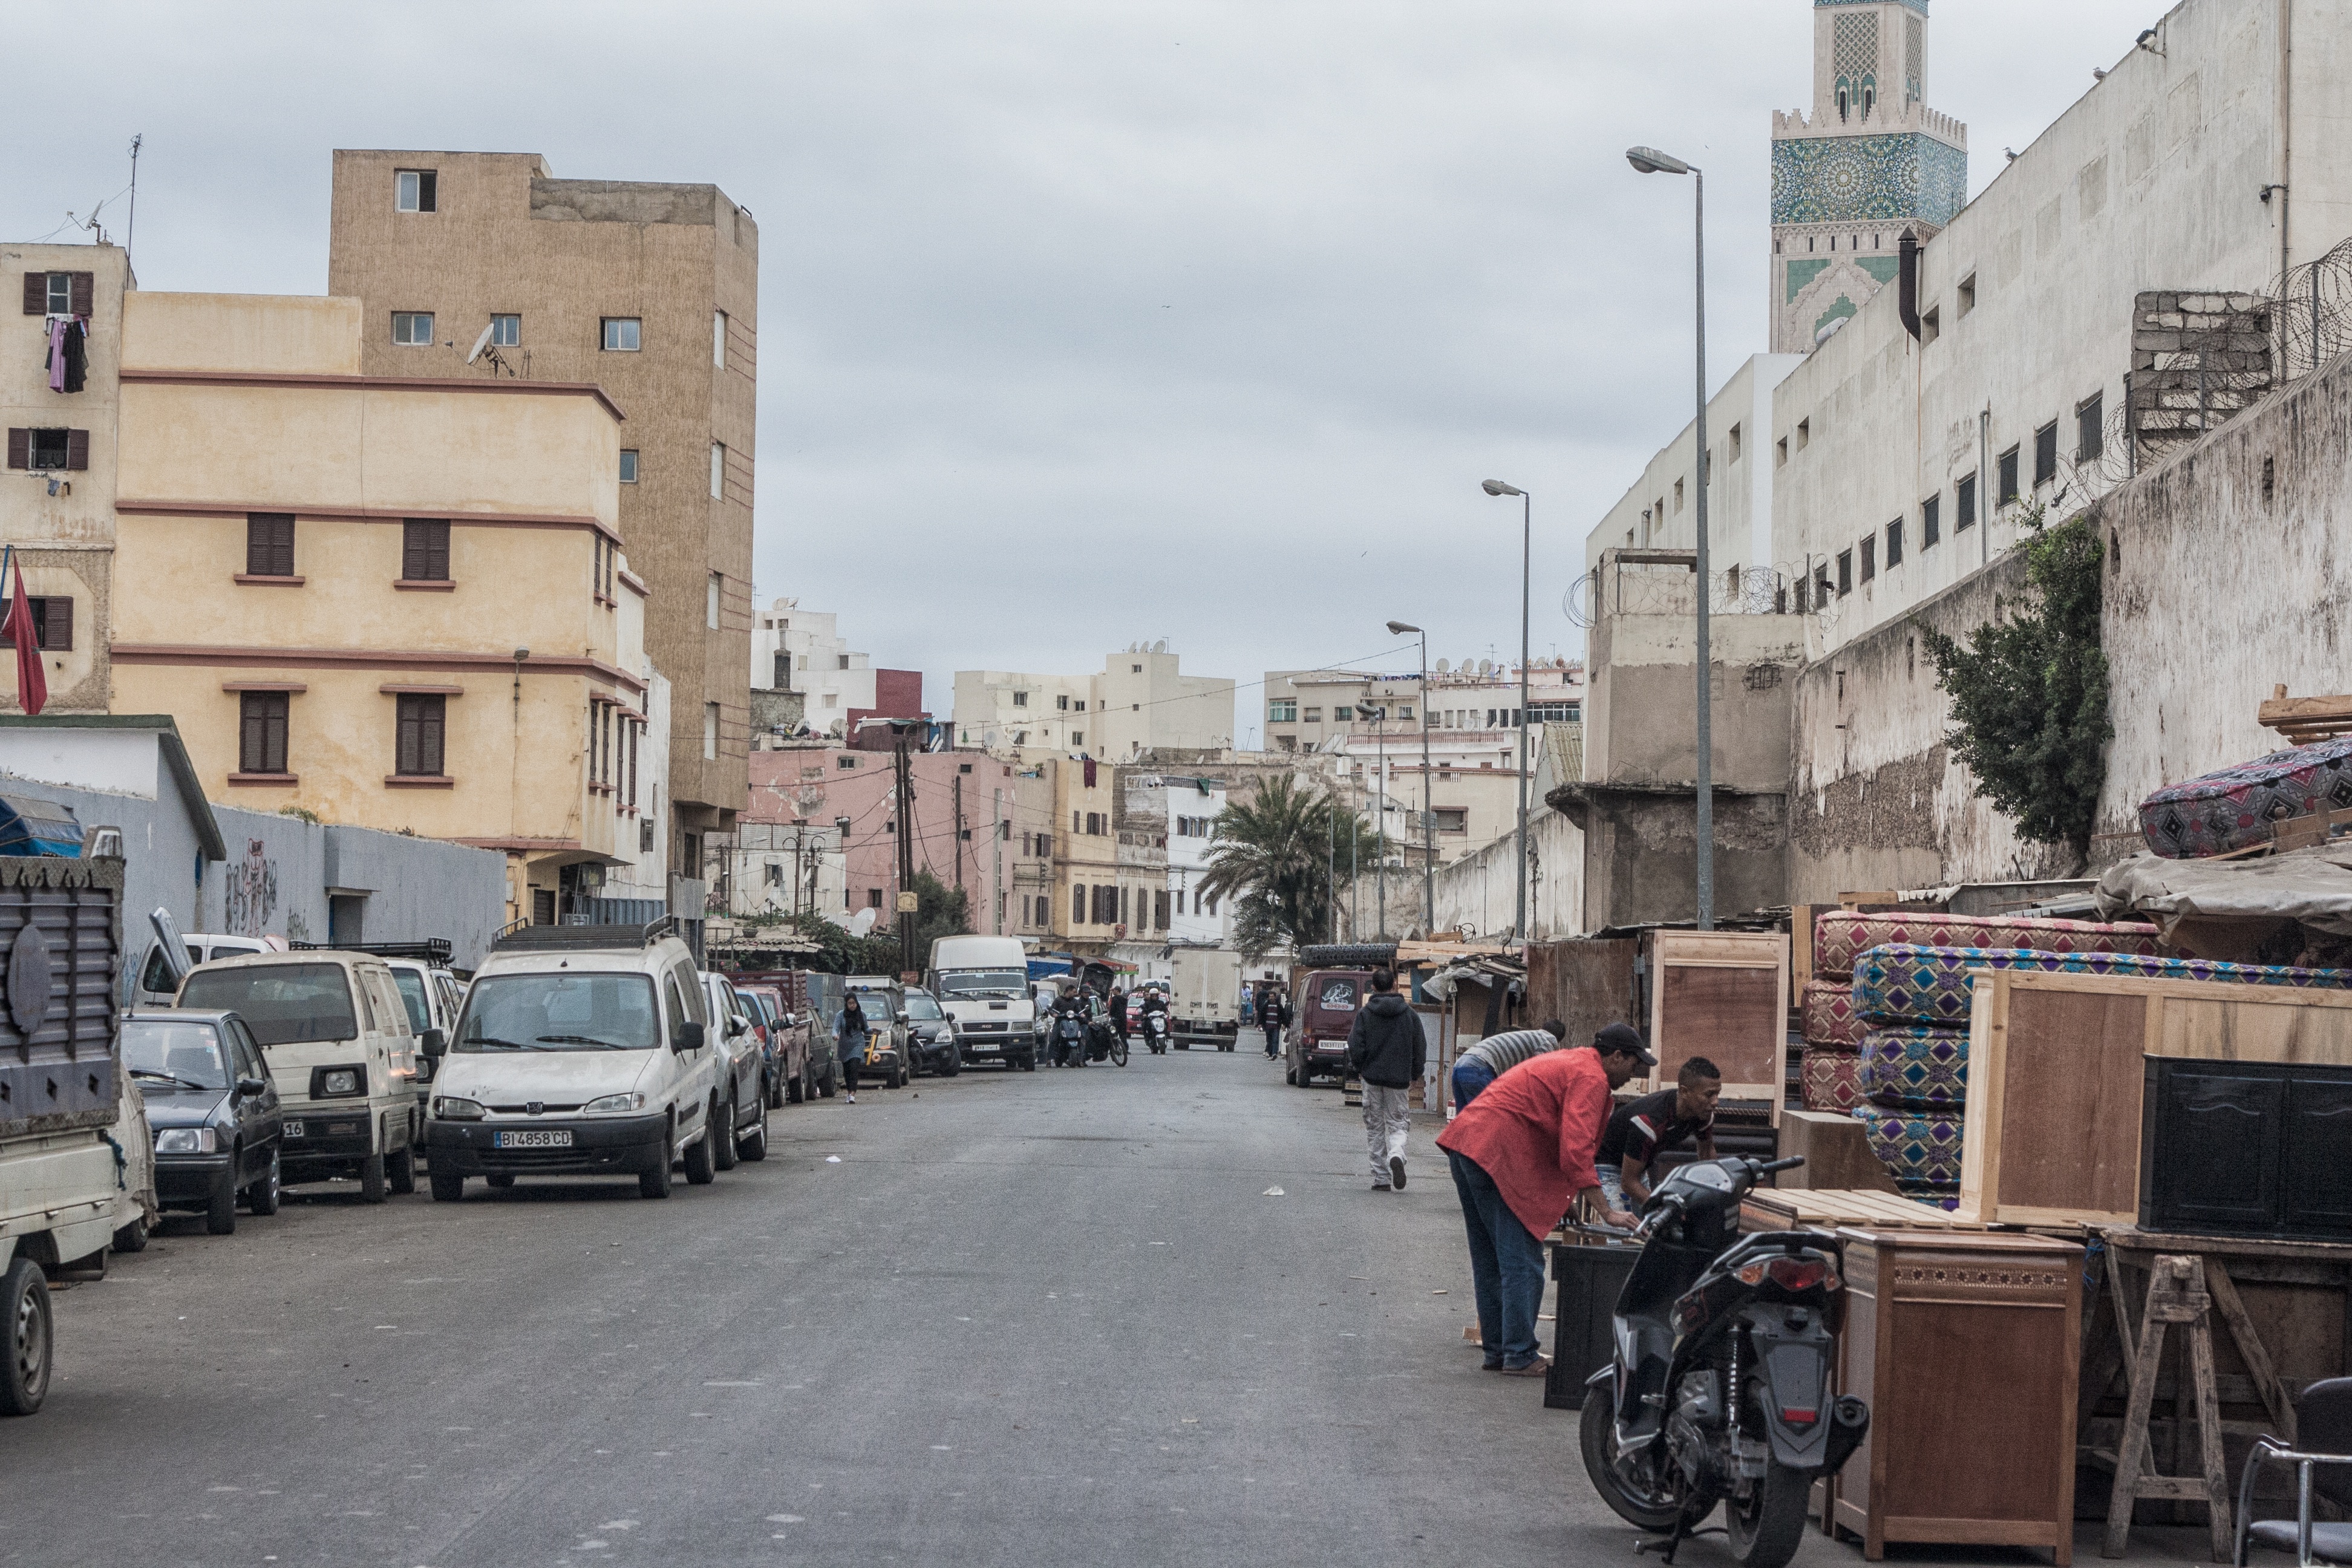
pedestrian, road, street, town, city, cityscape, downtown, transport, vehicle, lane, infrastructure, neighbourhood, urban area, residential area, human settlement